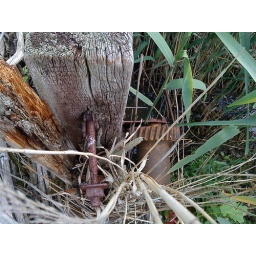
Nice old tree structure with winch. Probably somebody had a boat in the lake at some point.